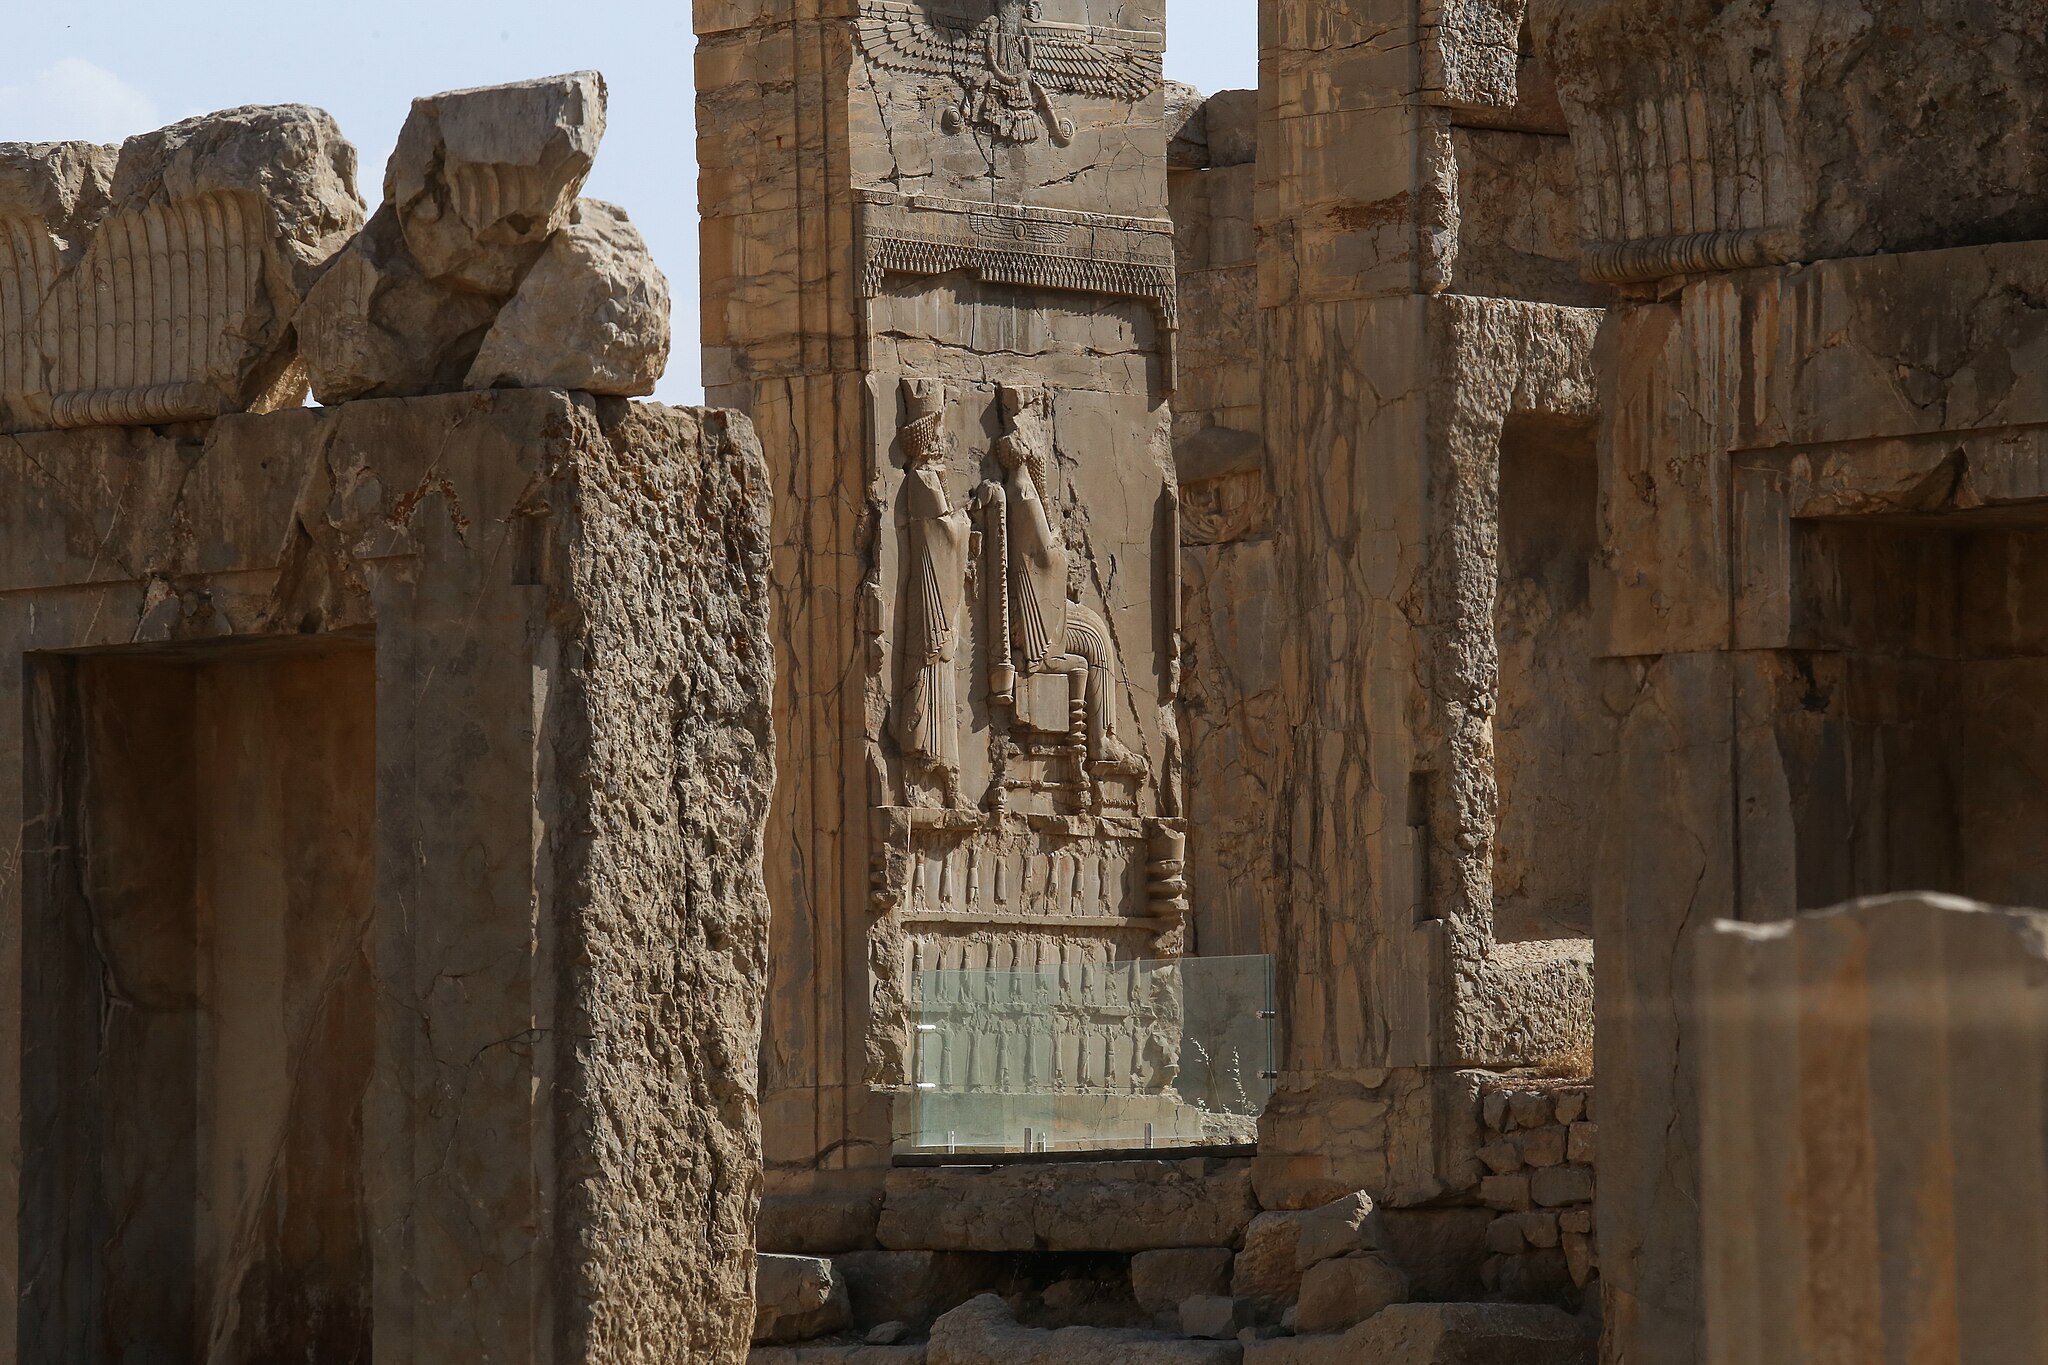
Title: تخت حمشید
Date: 2016-05-10 15:33:36
Categories: Tripylon, Images from Wiki Loves Monuments 2018, Self-published work, Cultural heritage monuments in Iran with known IDs, Uploaded via Campaign:wlm-ir, Images from Wiki Loves Monuments in Marvdasht, 2016 in Persepolis, Images from Wiki Loves Monuments 2018 in Iran